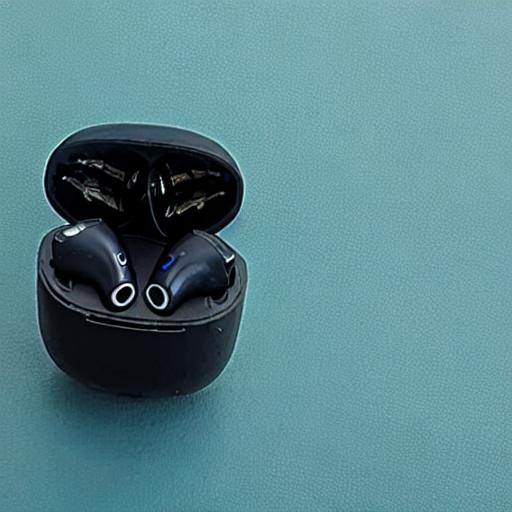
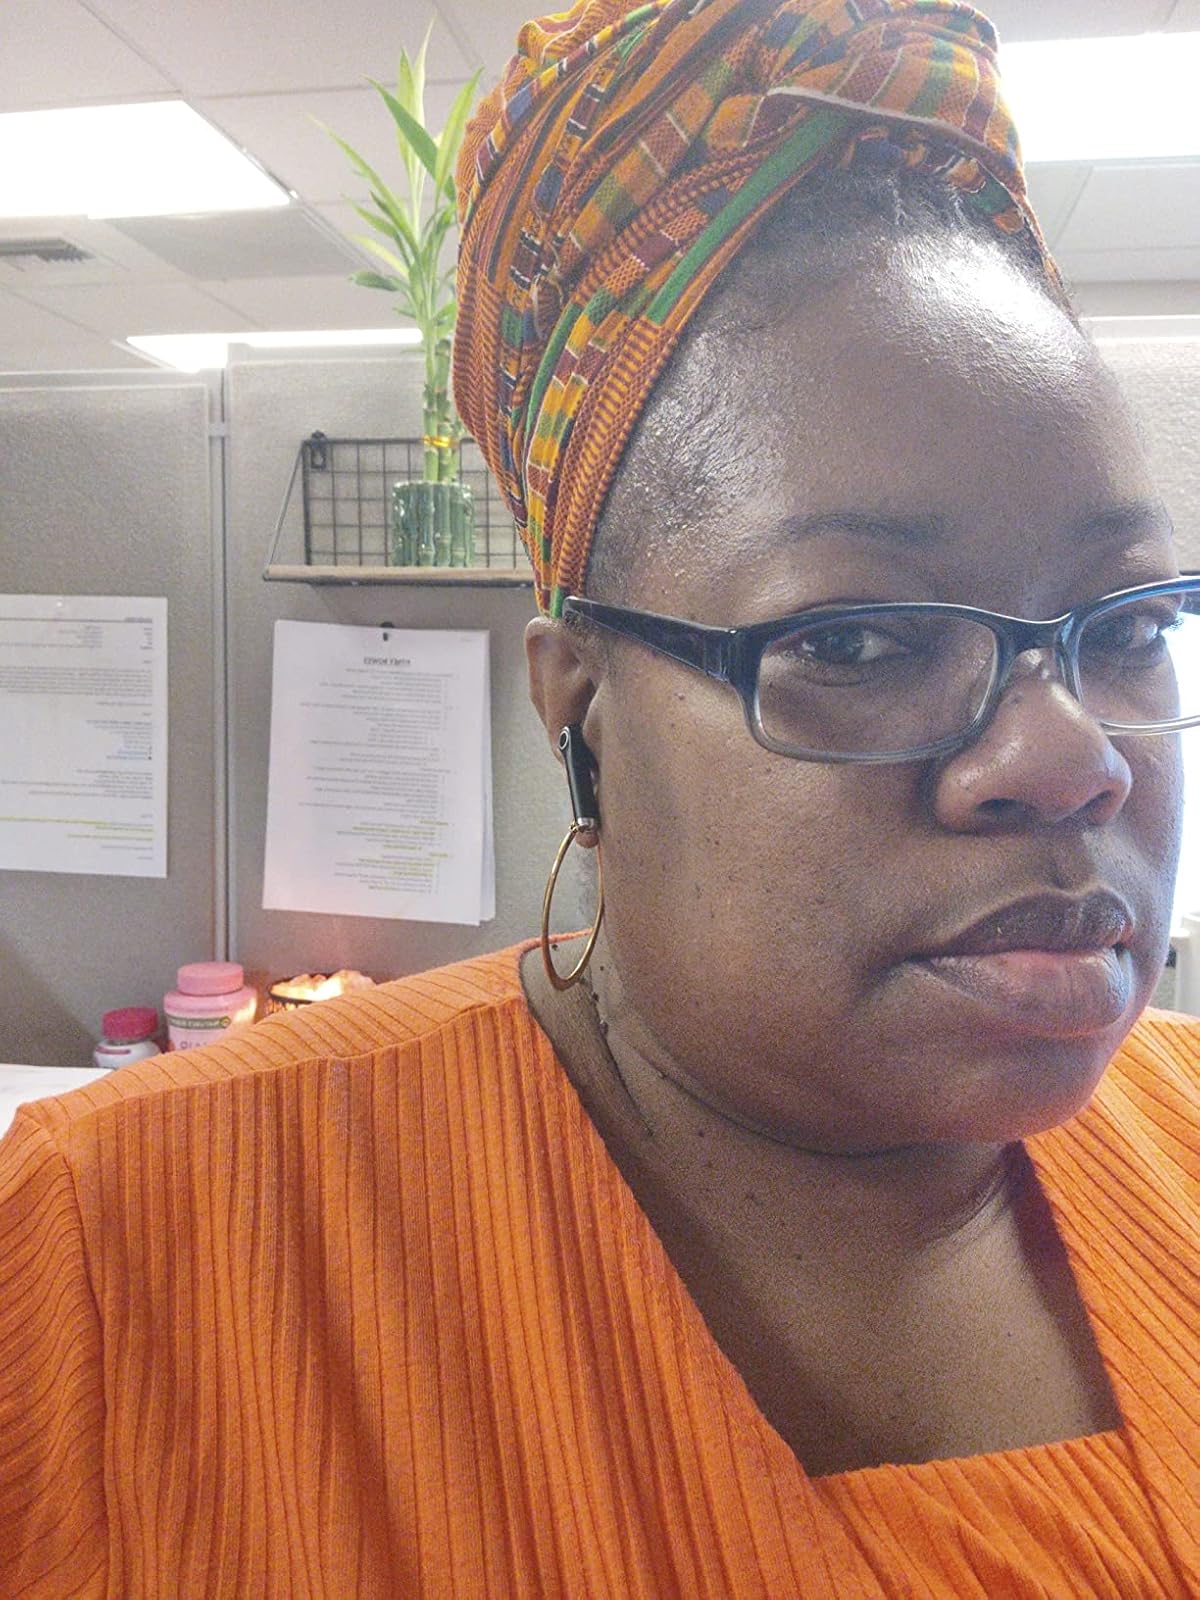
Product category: earbuds
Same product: no